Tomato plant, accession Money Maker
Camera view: bottom (45 deg); turntable rotation: 90 degrees
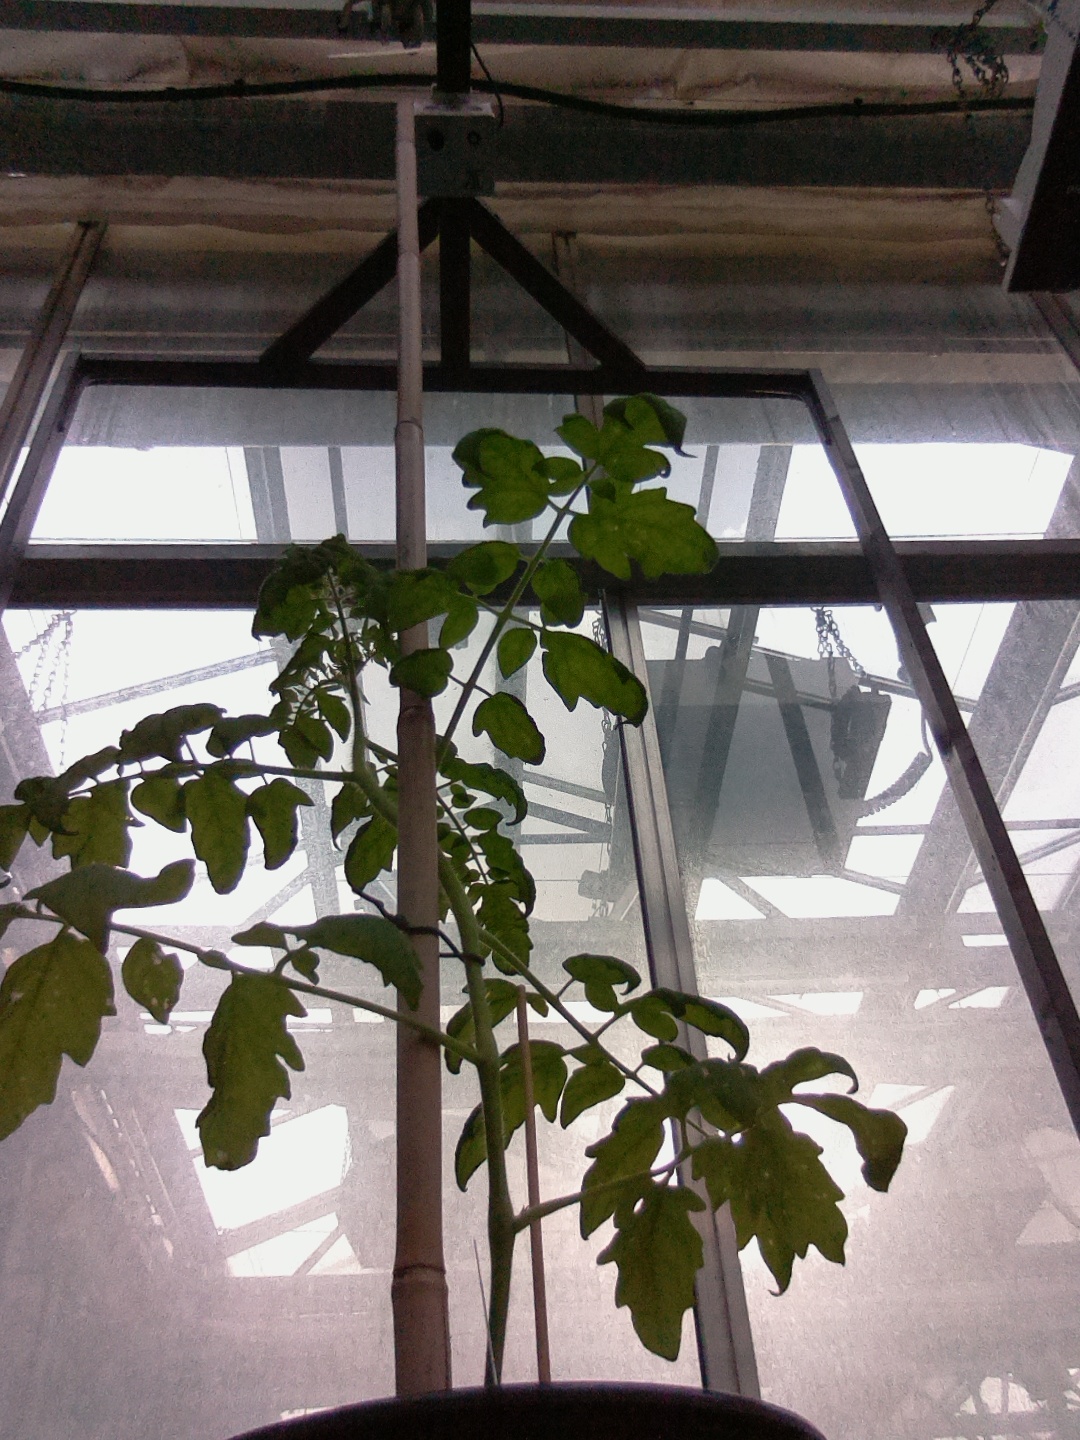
BBCH growth stage 15: 10 of true leaves visible